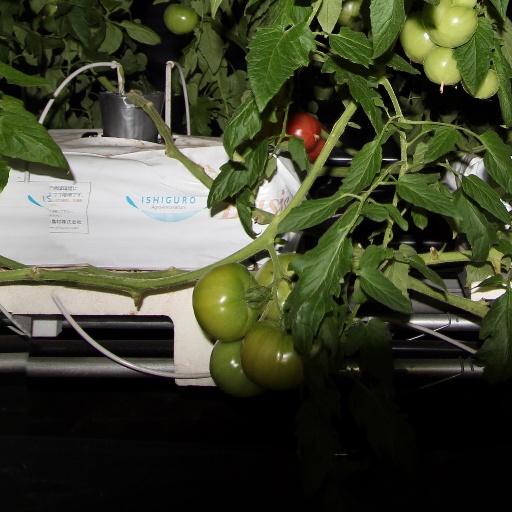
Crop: tomato